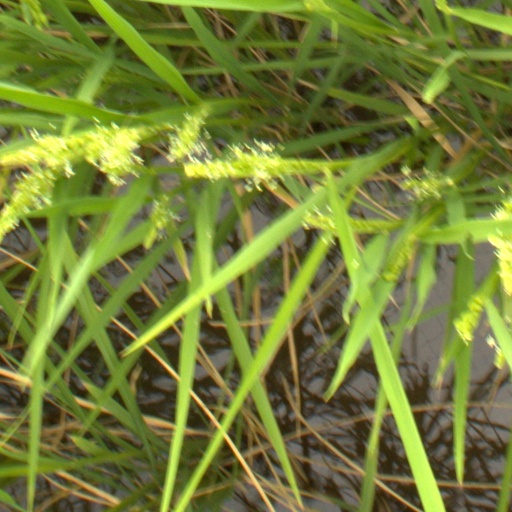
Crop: rice